Amédée de Noé

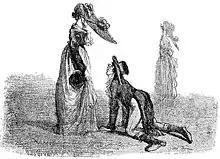
A Cham satire on women's fashions

Charles Amédée de Noé, known as Cham (26 January 1818 – 6 September 1879), was a French caricaturist and lithographer.